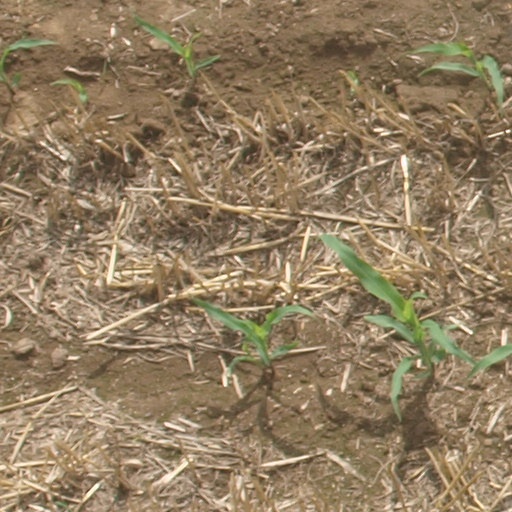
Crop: maize; corn